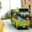
Label: bus